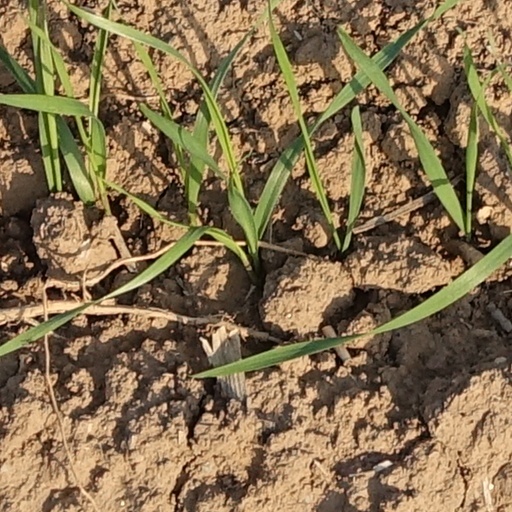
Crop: wheat